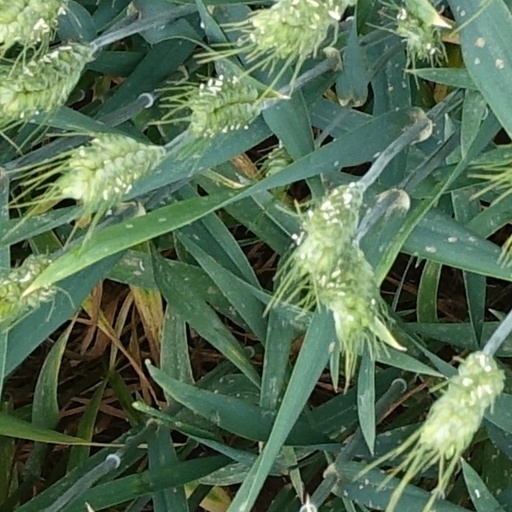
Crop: wheat